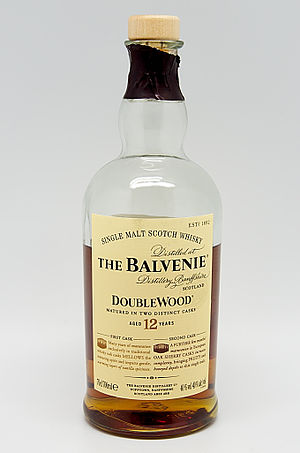
Whisky / Skotsk whisky
En skotsk single malt.
Whisky er en alkoholisk drik, der fremstilles på basis af korn. Whisky skal have en alkoholprocent på mindst 40% og skal i EU være lagret i mindst 3 år.